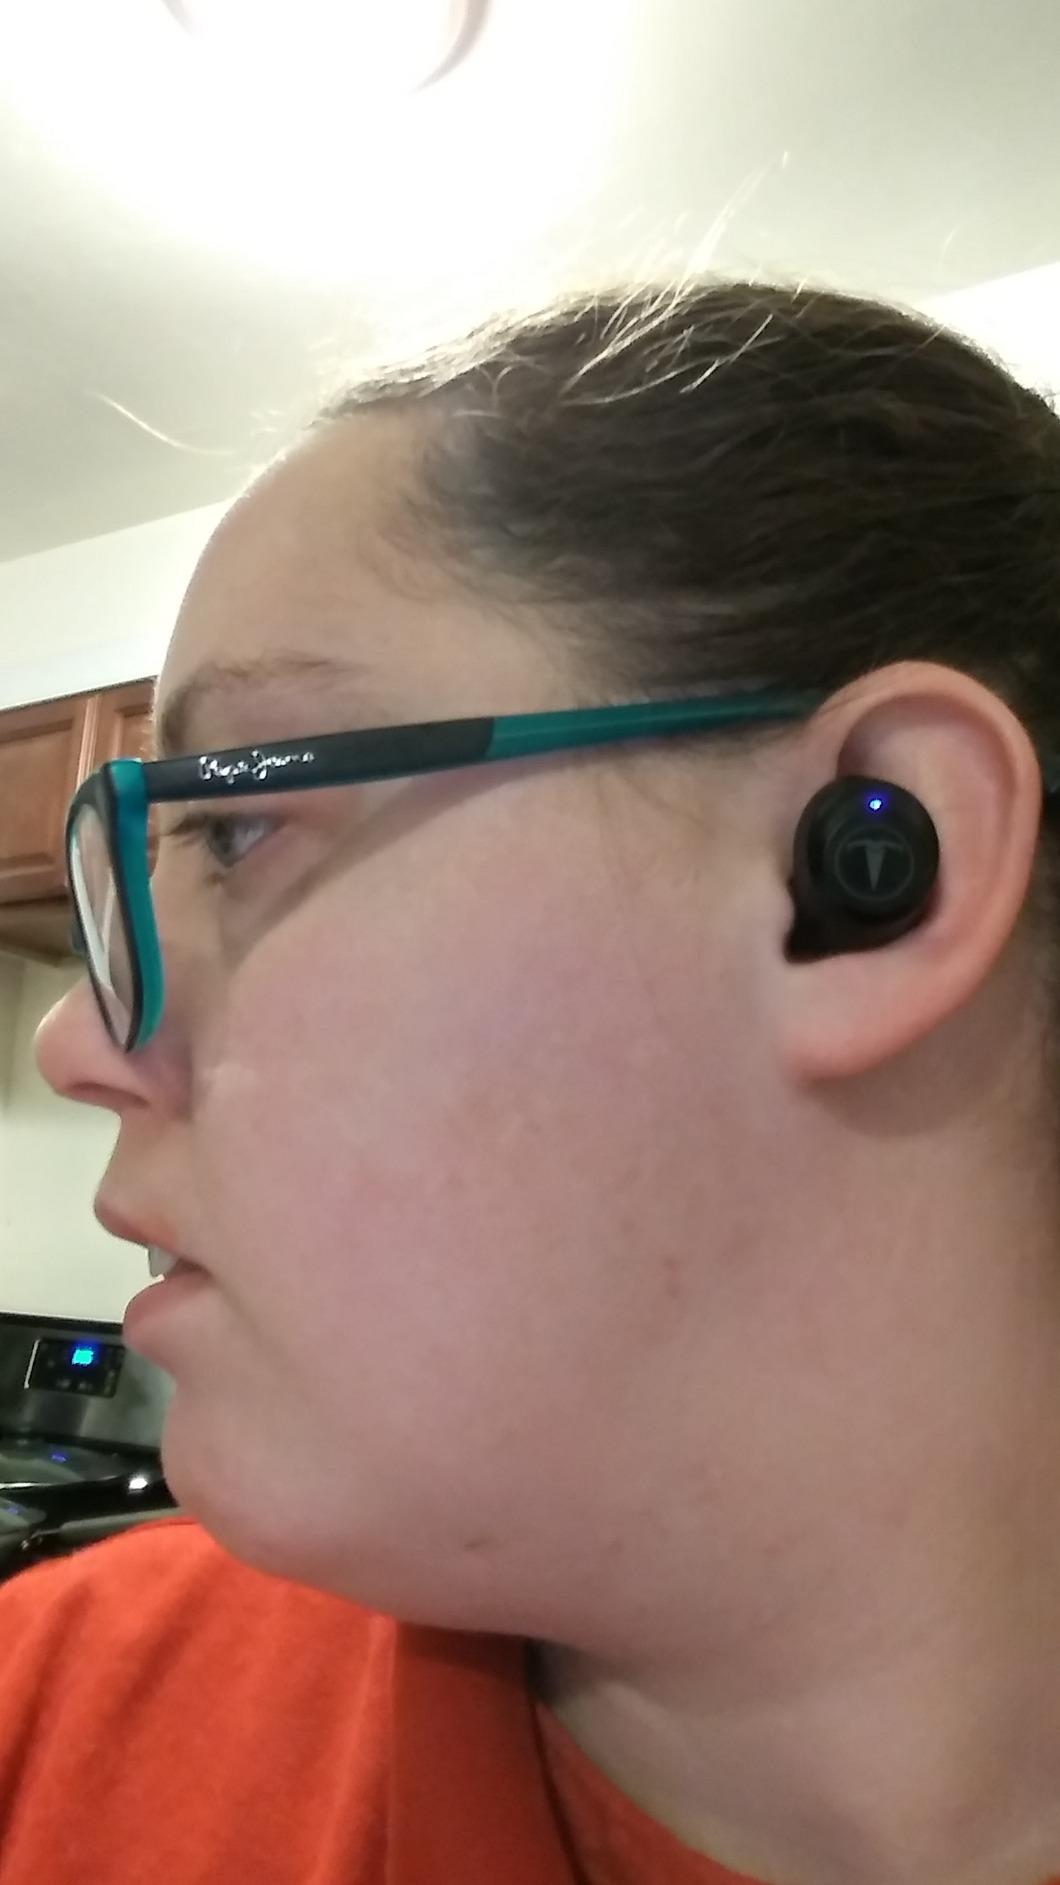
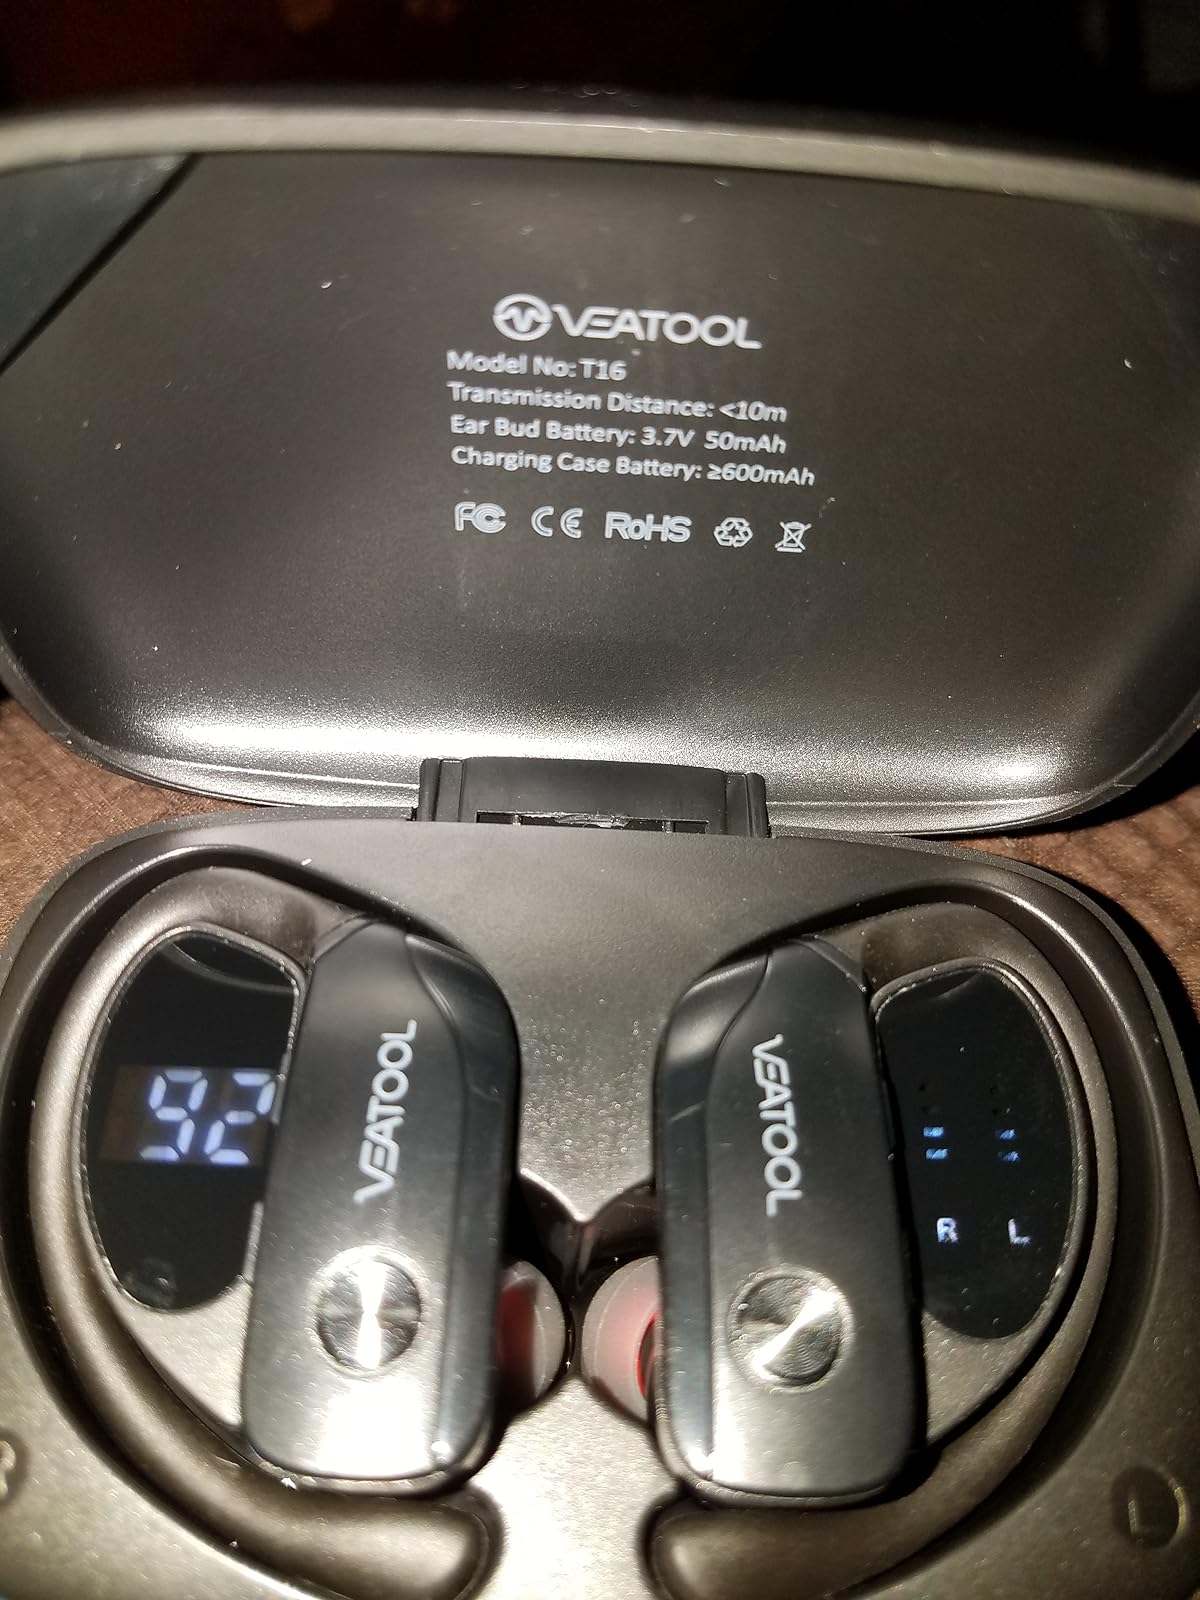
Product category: earbuds
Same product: no